Ronnie Biggs

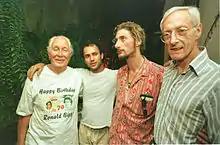
Biggs's 70th birthday, 1999 "(from left)": Biggs, his son Michael, Nick Reynolds, and Nick's father Bruce, the robbery mastermind

In March 1981, Biggs was kidnapped by a gang of British ex-soldiers. The boat they took him aboard suffered mechanical problems off Barbados, and the stranded kidnappers and Biggs were rescued by the Barbados coastguard and towed into port in Barbados. The kidnappers hoped to collect a reward from the British police; however, like Brazil, Barbados was found to have had no valid extradition treaty with the United Kingdom (a fact which chess player David Levy claimed to have paid lawyers to unearth) and Biggs was sent back to Brazil. In February 2006, Channel 4 aired a documentary featuring dramatisations of the attempted kidnapping and interviews with John Miller, the ex-British Army soldier who carried it out. The team was headed by security consultant Patrick King. In the documentary, King claimed that the kidnapping may have been a deniable operation. The ITN reporter Desmond Hamill paid to accompany Biggs on the private Learjet returning him to Brazil and secured an exclusive interview, as well as convincing Biggs to kiss the tarmac upon landing. The kidnapping attempt was the subject of the film "Prisoner of Rio" (1988), which was co-written by Biggs. In the film, Biggs was played by Paul Freeman.